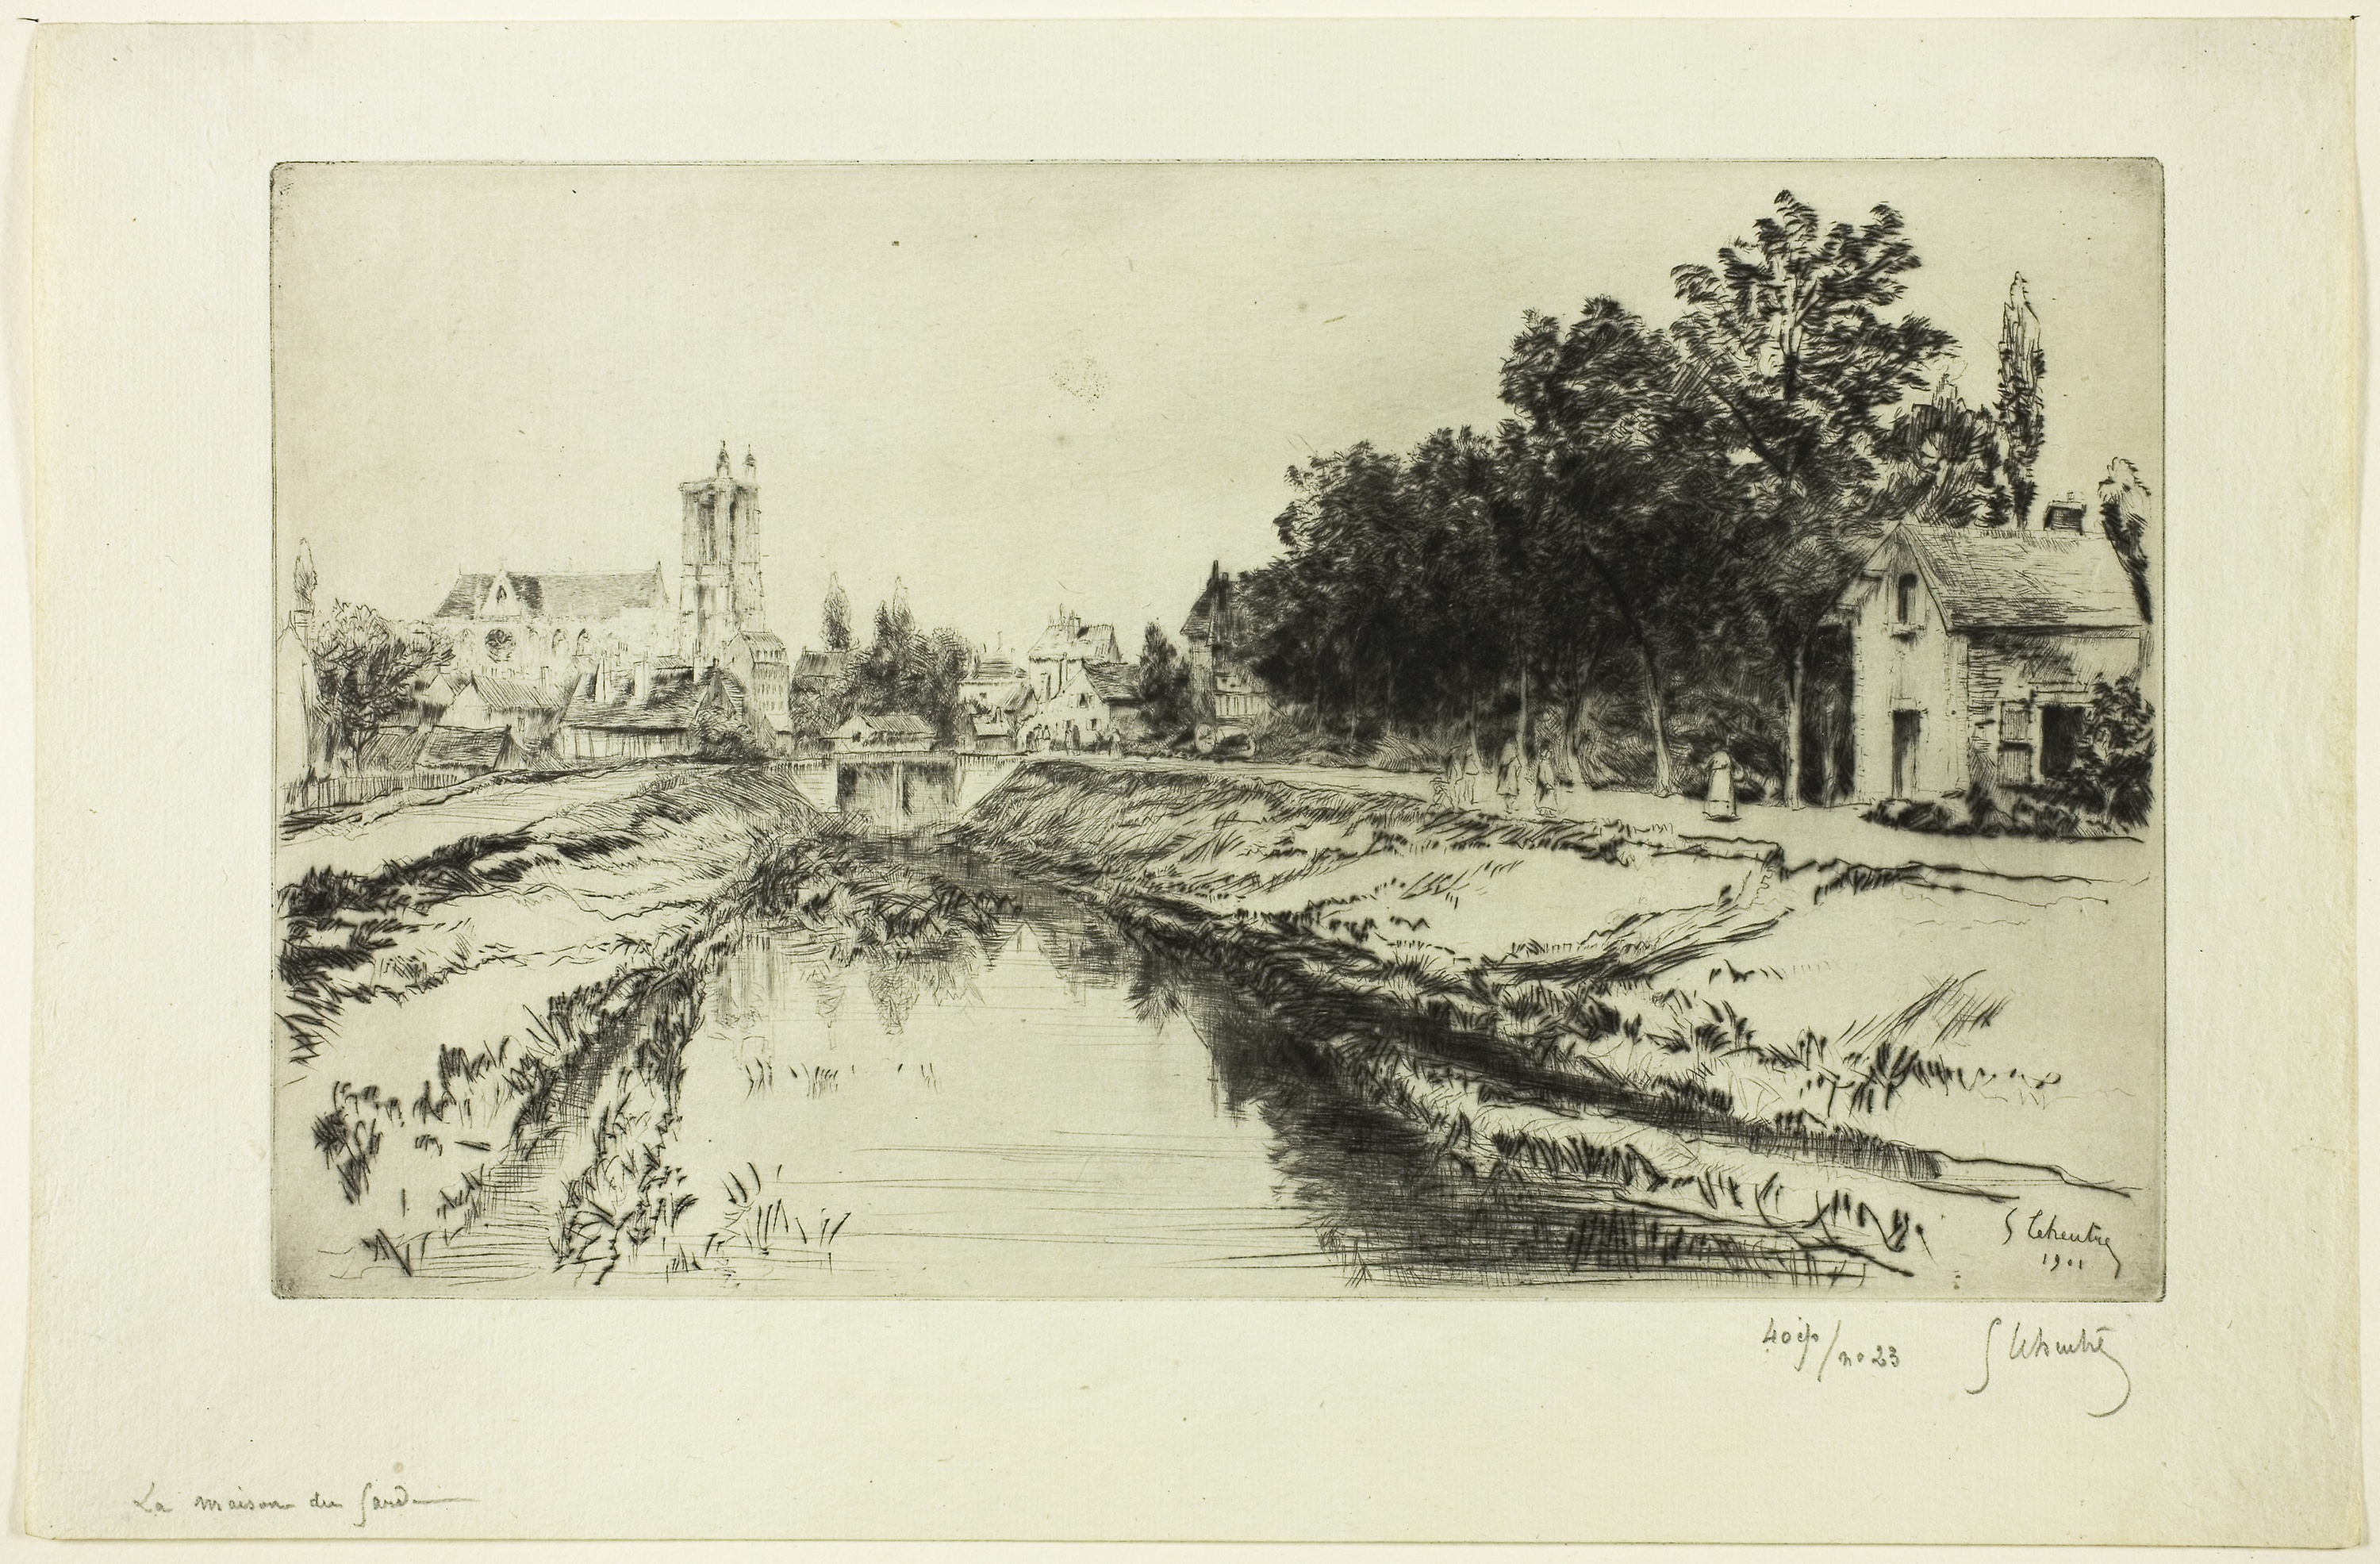
picture frame, tree, sketch, artwork, drawing, painting, history, visual arts